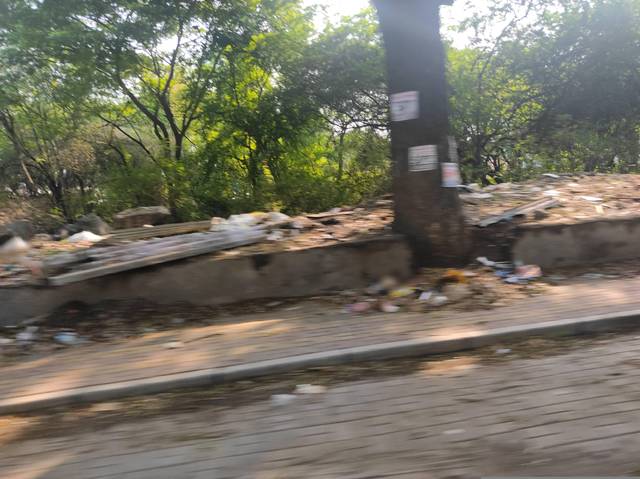
Region: India
Coordinates: 18.55, 73.854